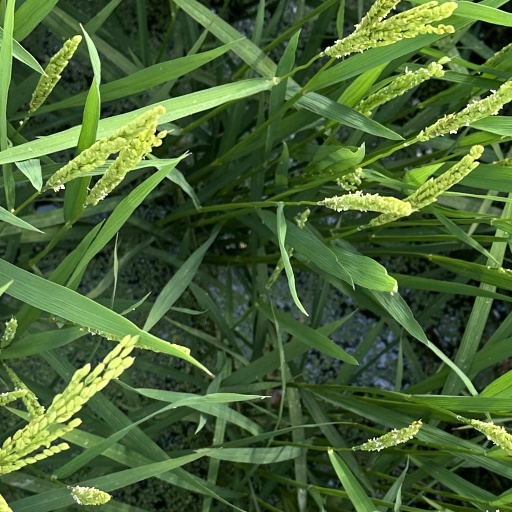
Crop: rice